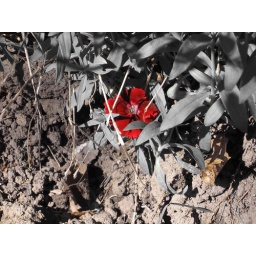
Beautiful red flower hidden under other groundcover